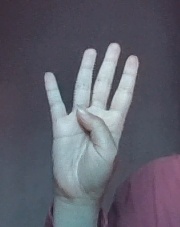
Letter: kaaf